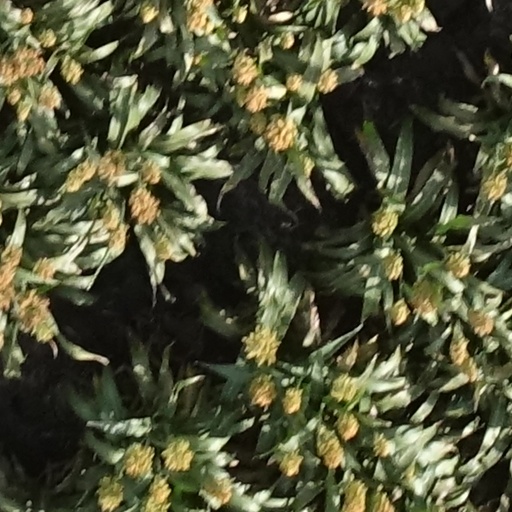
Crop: sorghum